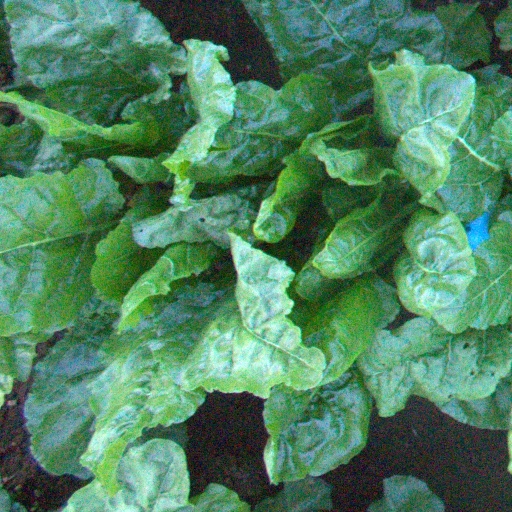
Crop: sugar beet